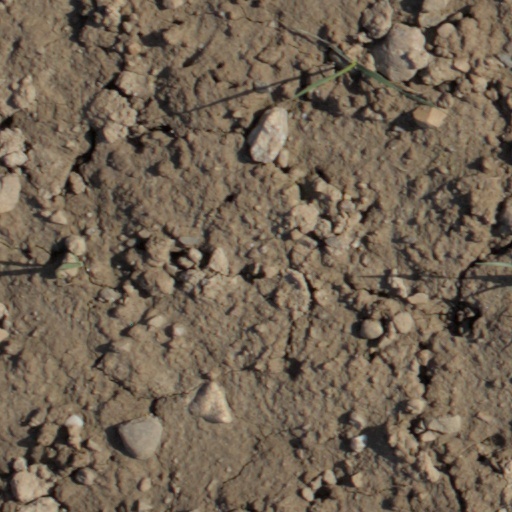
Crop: wheat